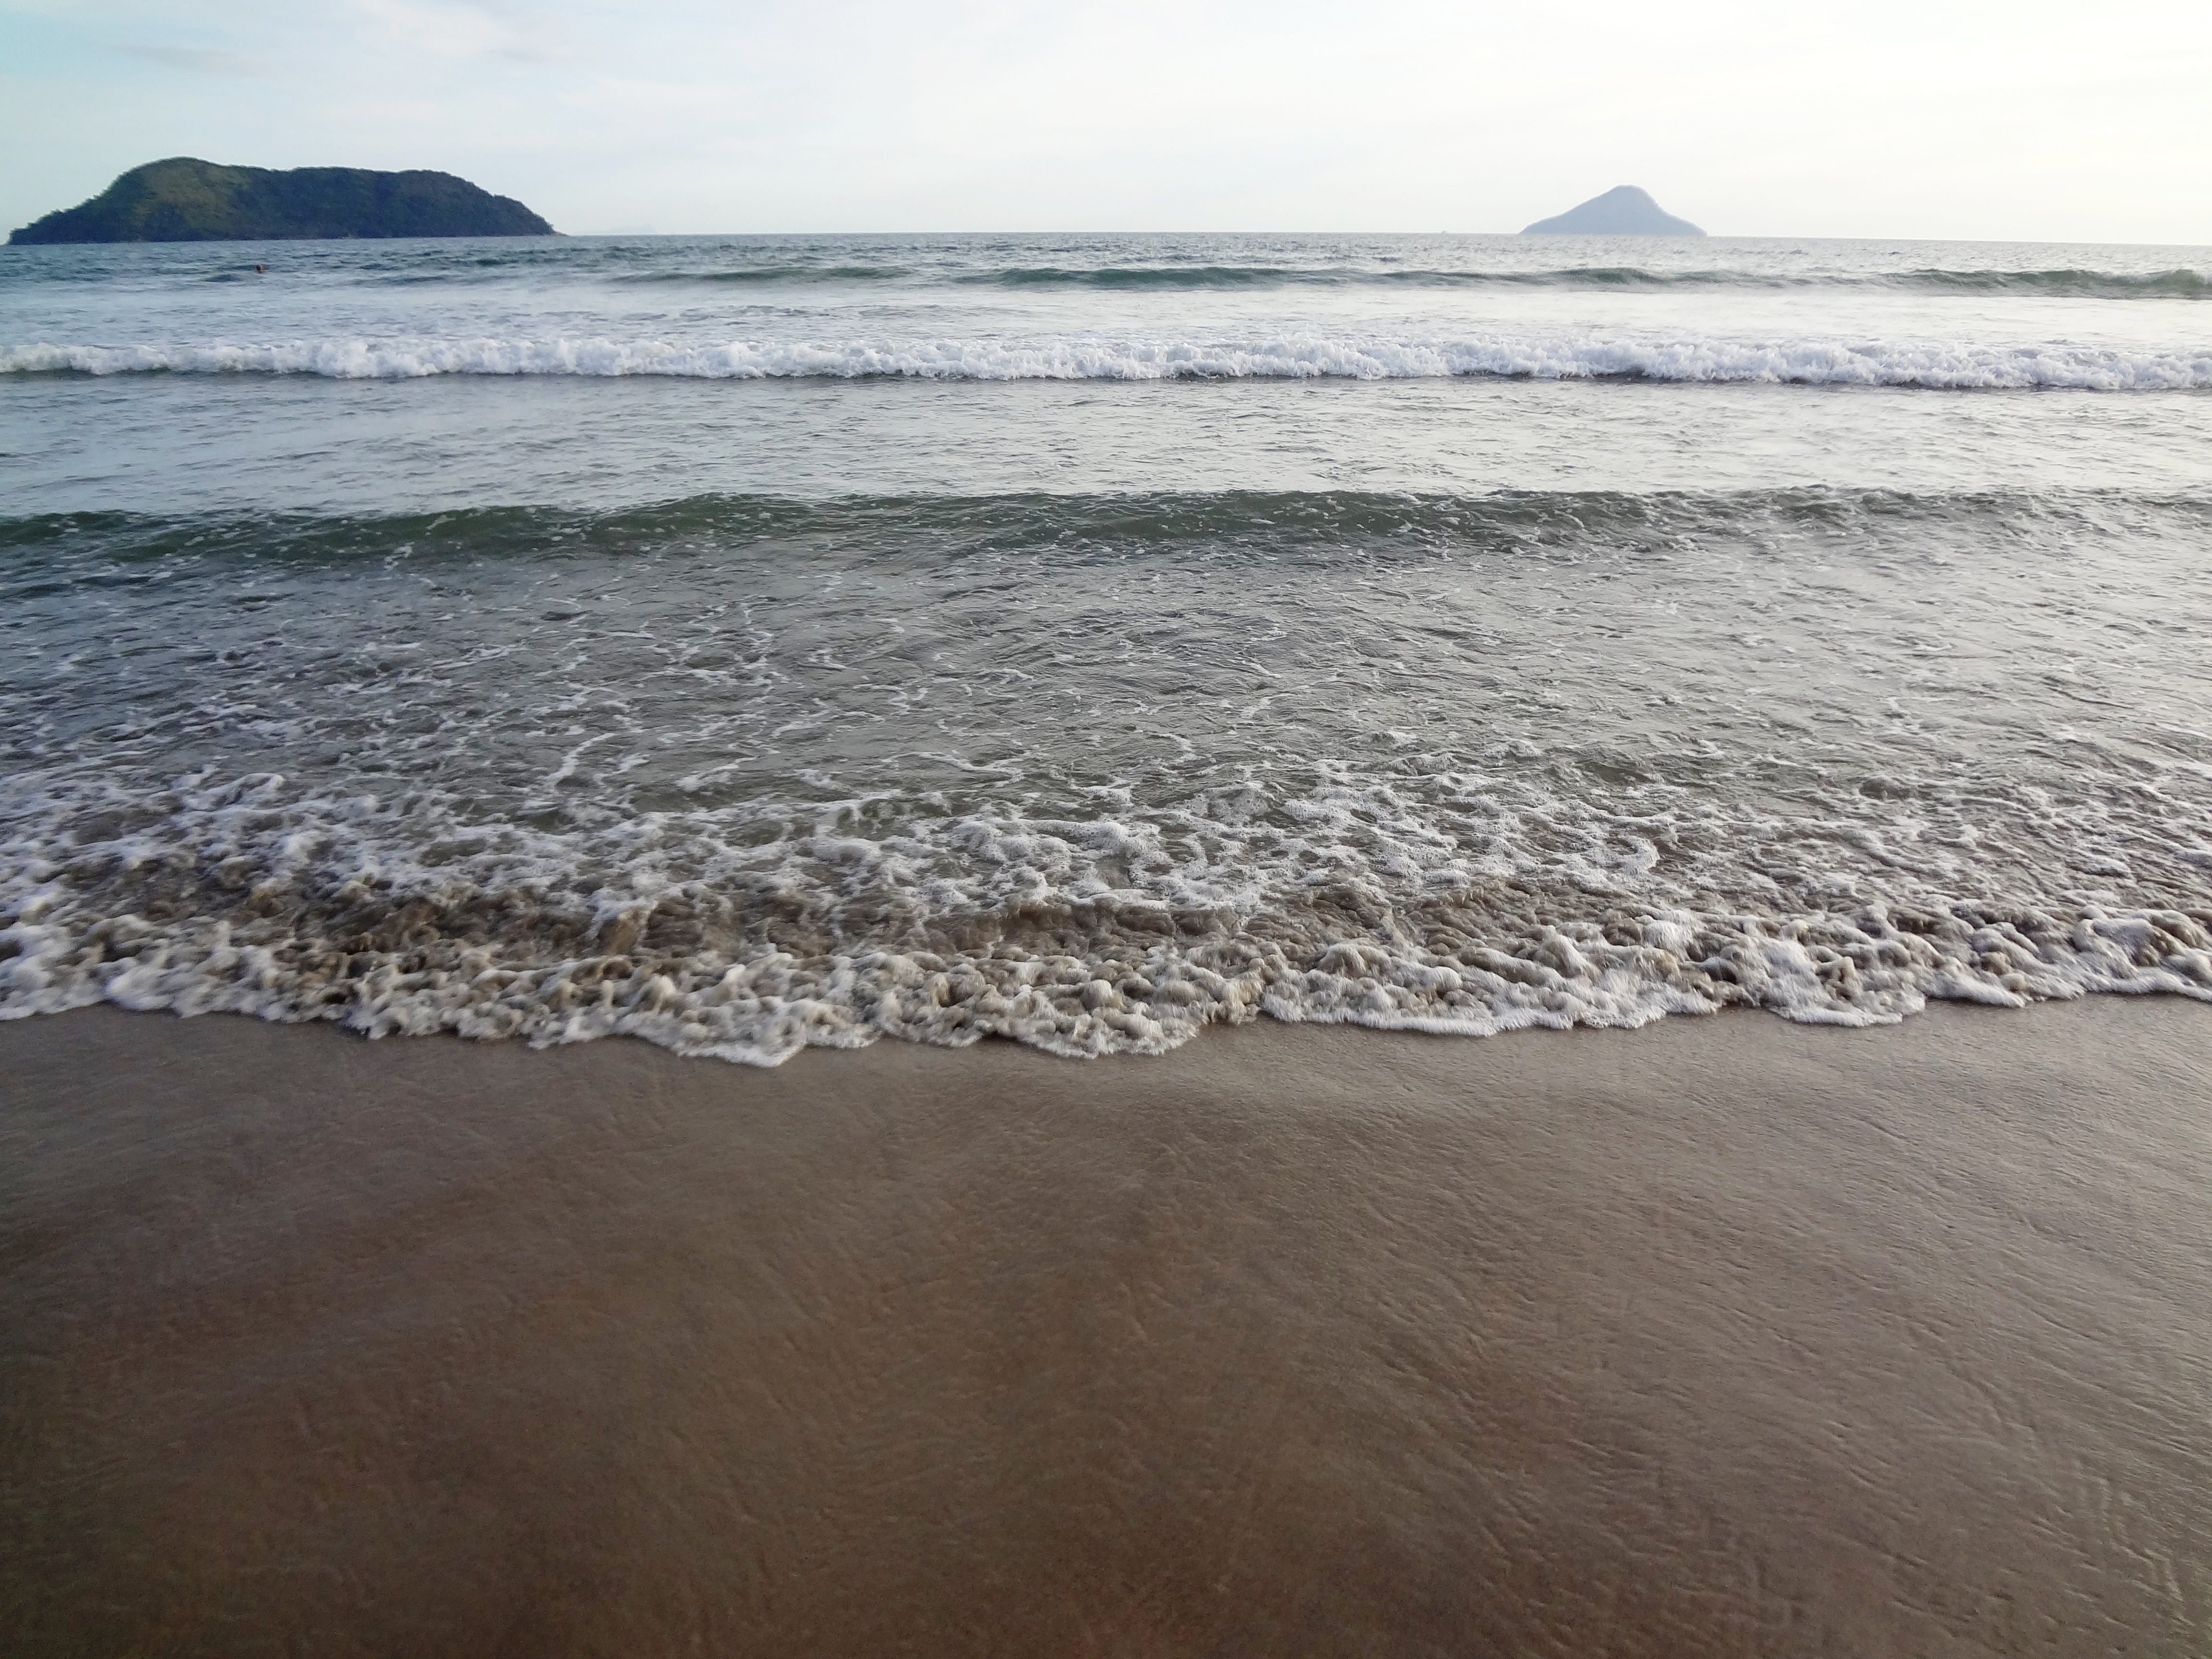
beach, sea, coast, sand, rock, ocean, horizon, shore, wave, wind, summer, bay, terrain, material, body of water, holidays, mar, beira mar, mudflat, wind wave